Cult of Reason

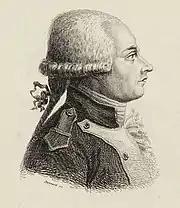
Antoine-François Momoro (1756–1794)

One of the more philosophical proponents was Antoine-François Momoro in Paris. In his hands, the capital city's Cult of Reason was explicitly anthropocentric. Its goal was the perfection of mankind through the attainment of Truth and Liberty, and its guiding principle to this goal was the exercise of Reason. In the manner of conventional religion, it encouraged acts of congregational worship and devotional displays to the ideal of Reason. A careful distinction was always drawn between the rational respect of Reason and the veneration of an idol: "There is one thing that one must not tire telling people," Momoro explained, "Liberty, reason, truth are only abstract beings. They are not gods, for properly speaking, they are part of ourselves."